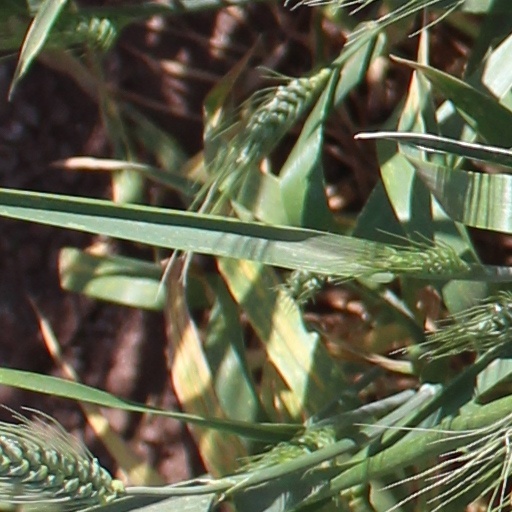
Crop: wheat